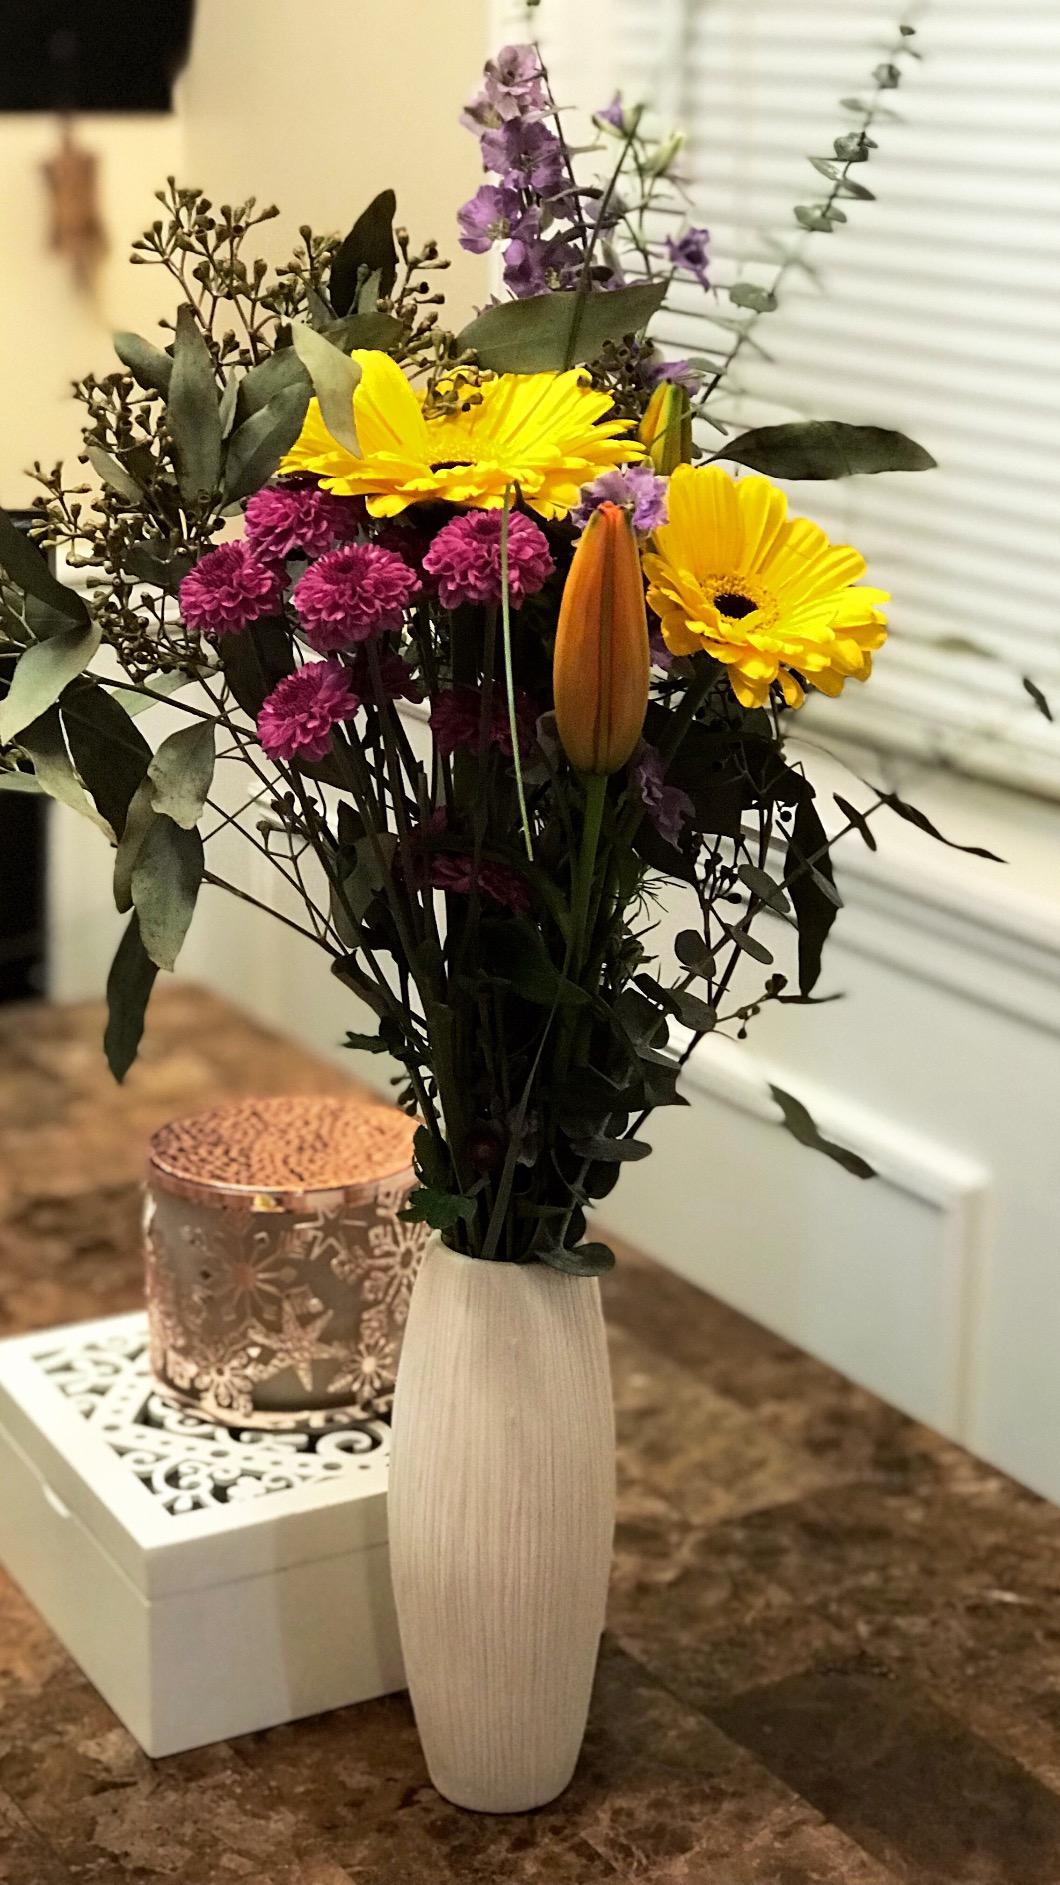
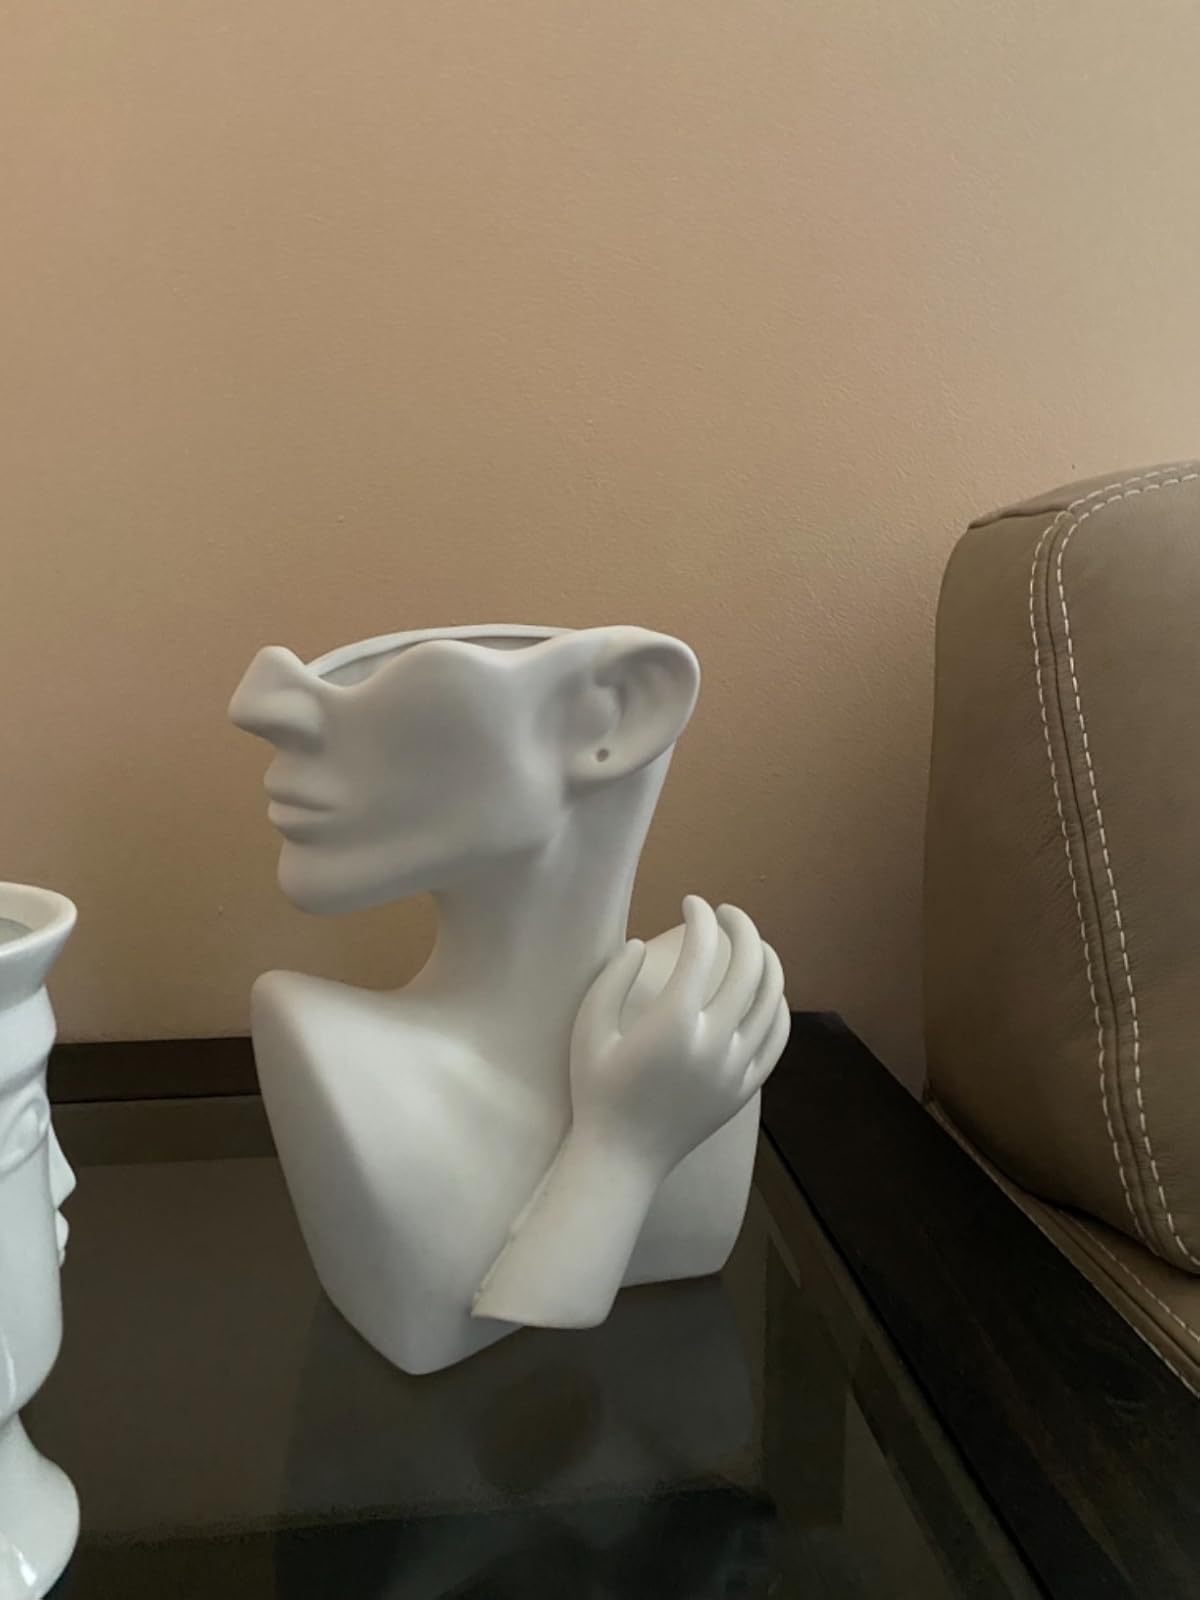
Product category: vase
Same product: no